Hurricane Beth

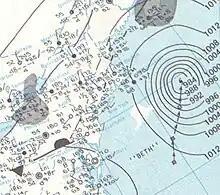
Weather map of Beth on August 15

In advance of Hurricane Beth, hurricane warnings were issued for coastal and marine areas of Nova Scotia and Newfoundland. In Halifax, bus service was disrupted by the storm, and in Antigonish, business owners closed their stores and filled sandbags to prepare.